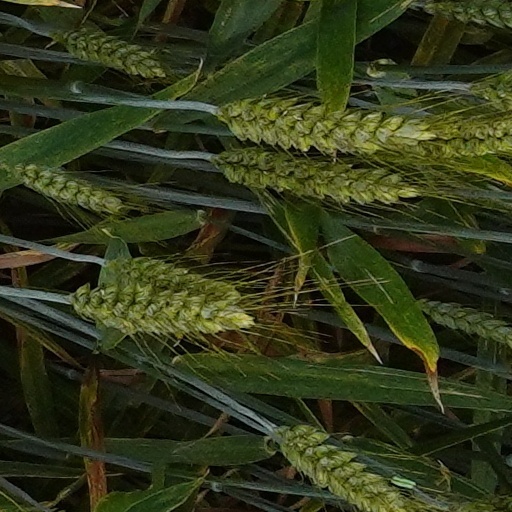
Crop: wheat